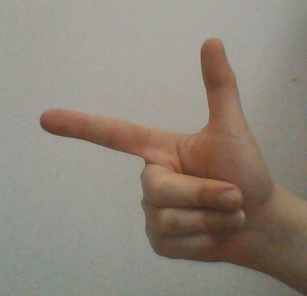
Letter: yaa